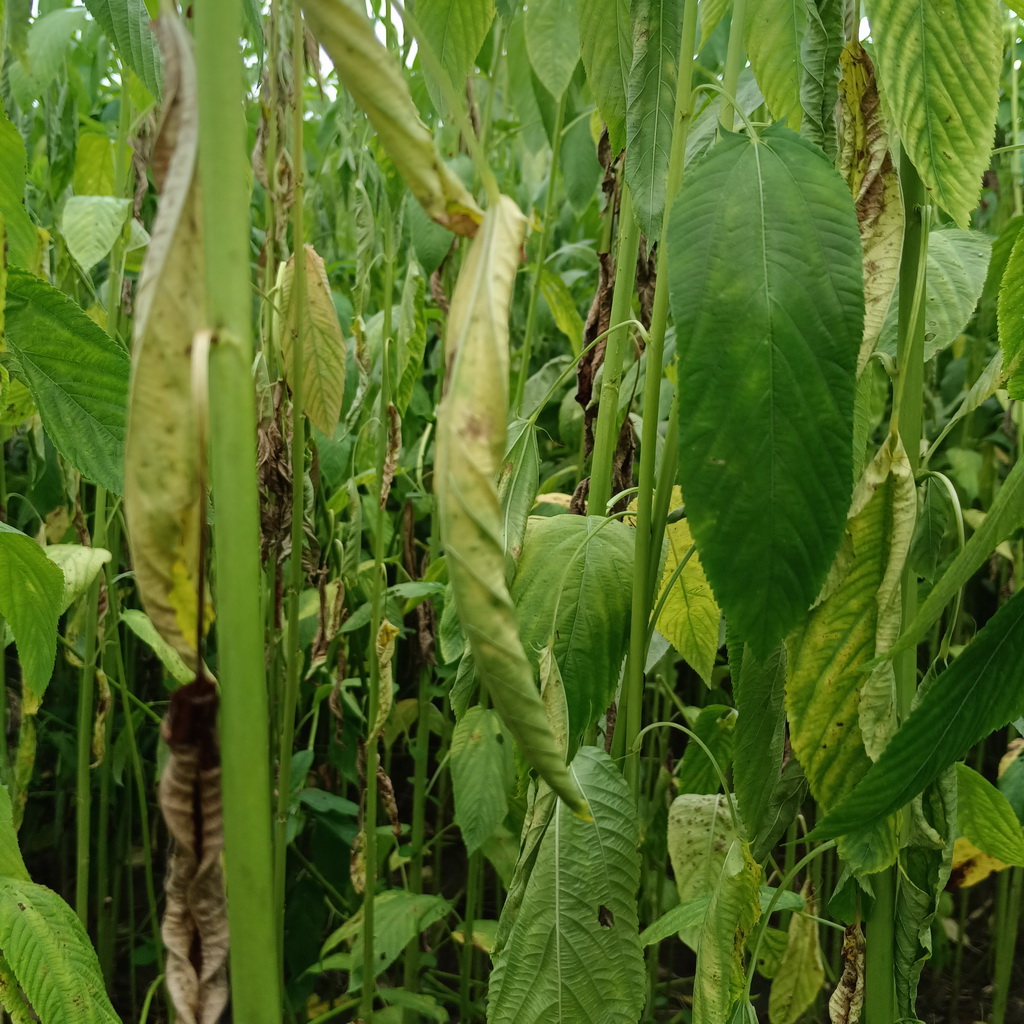
Label: Dieback